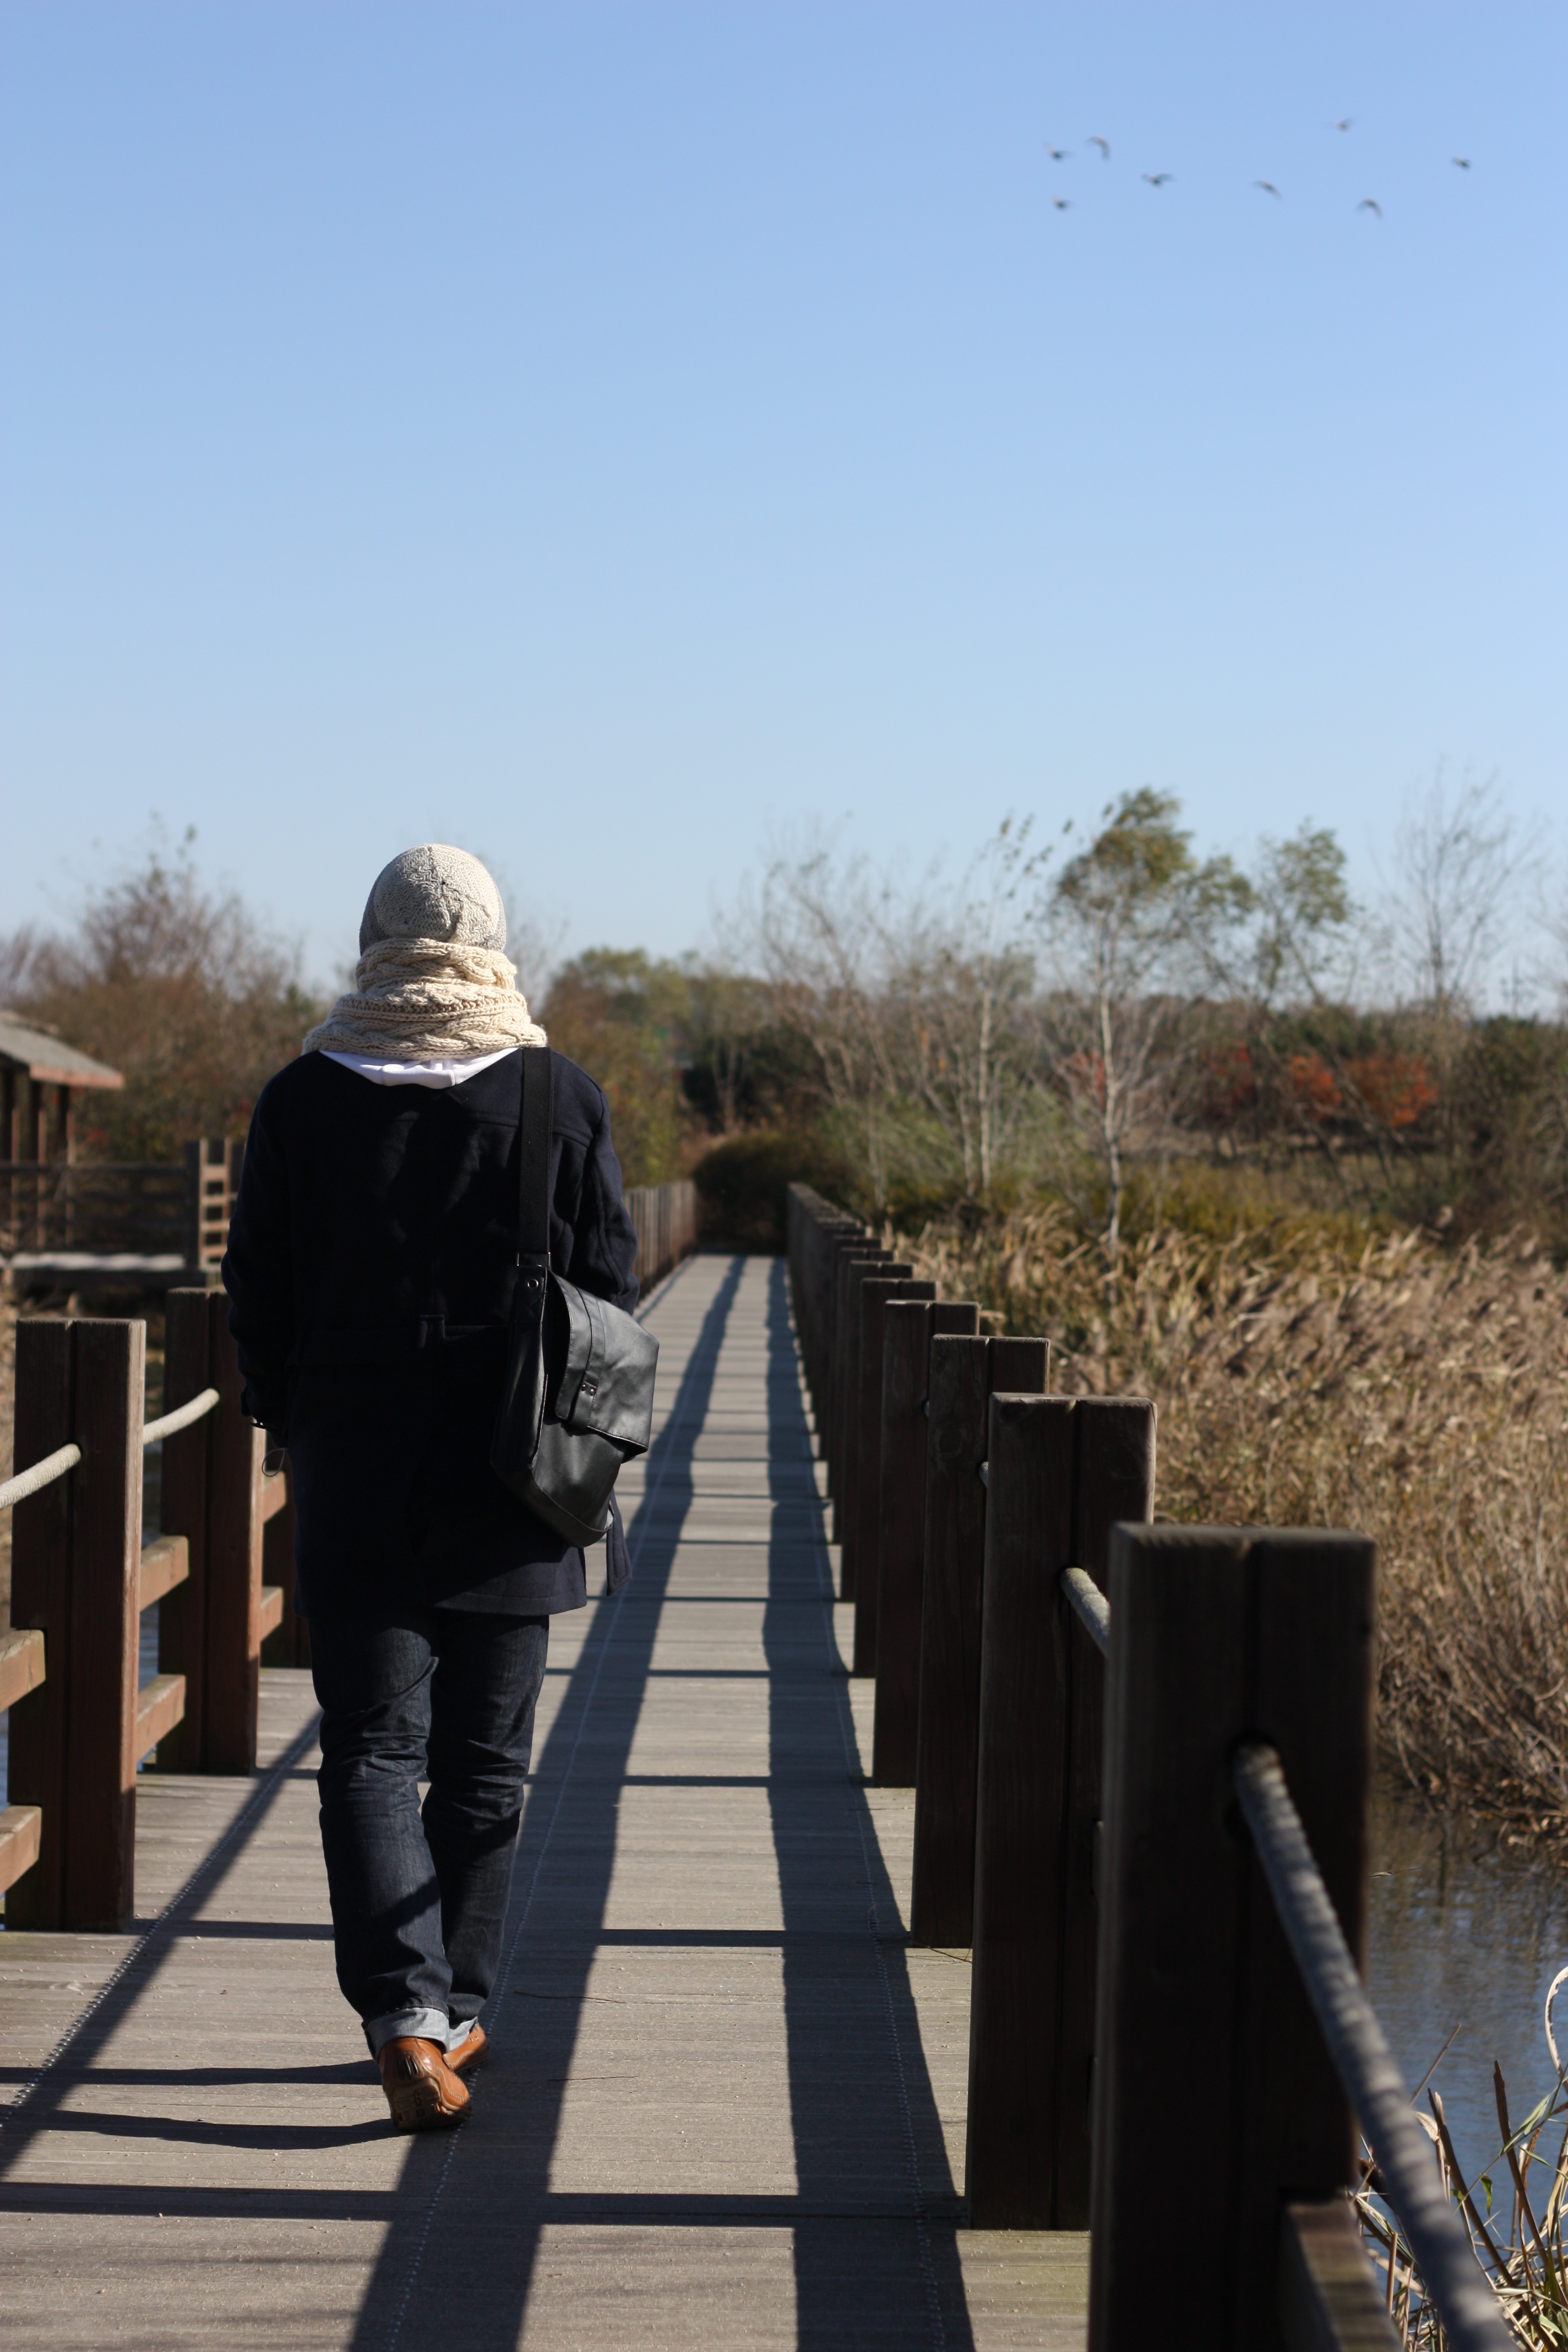
walking, winter, walkway, walk, autumn, loneliness